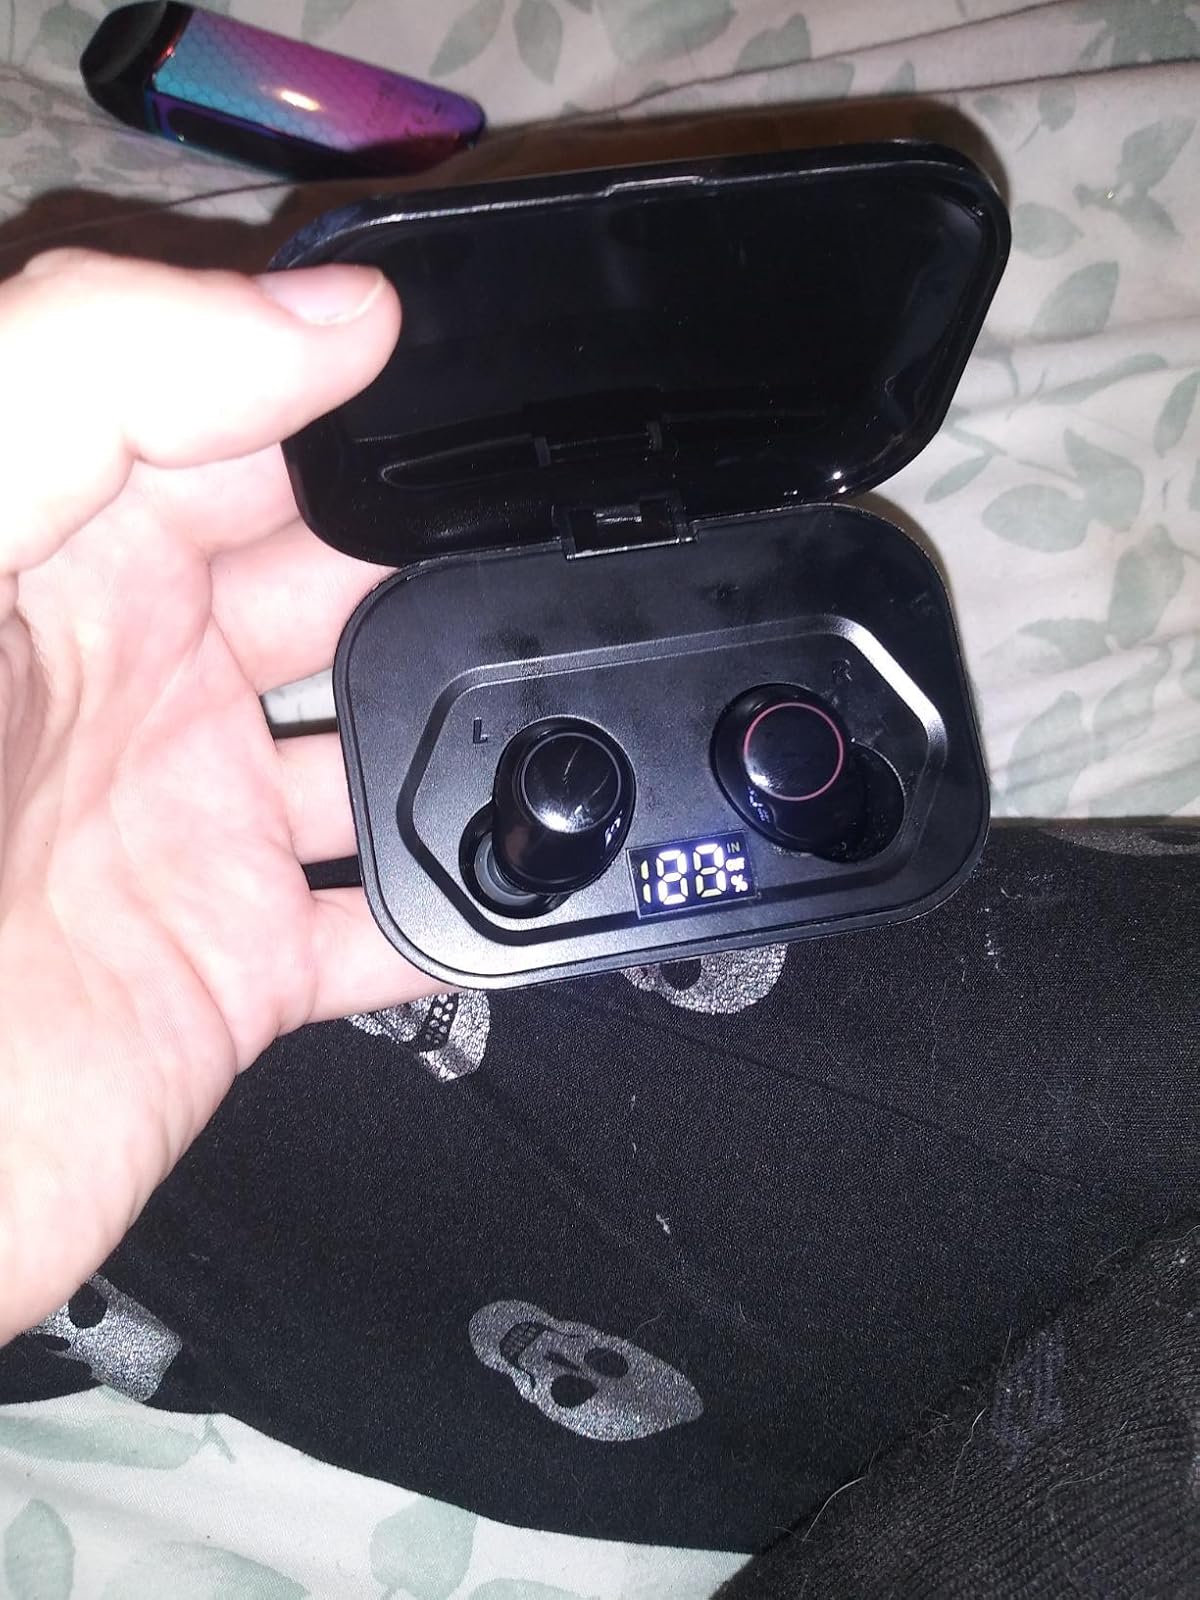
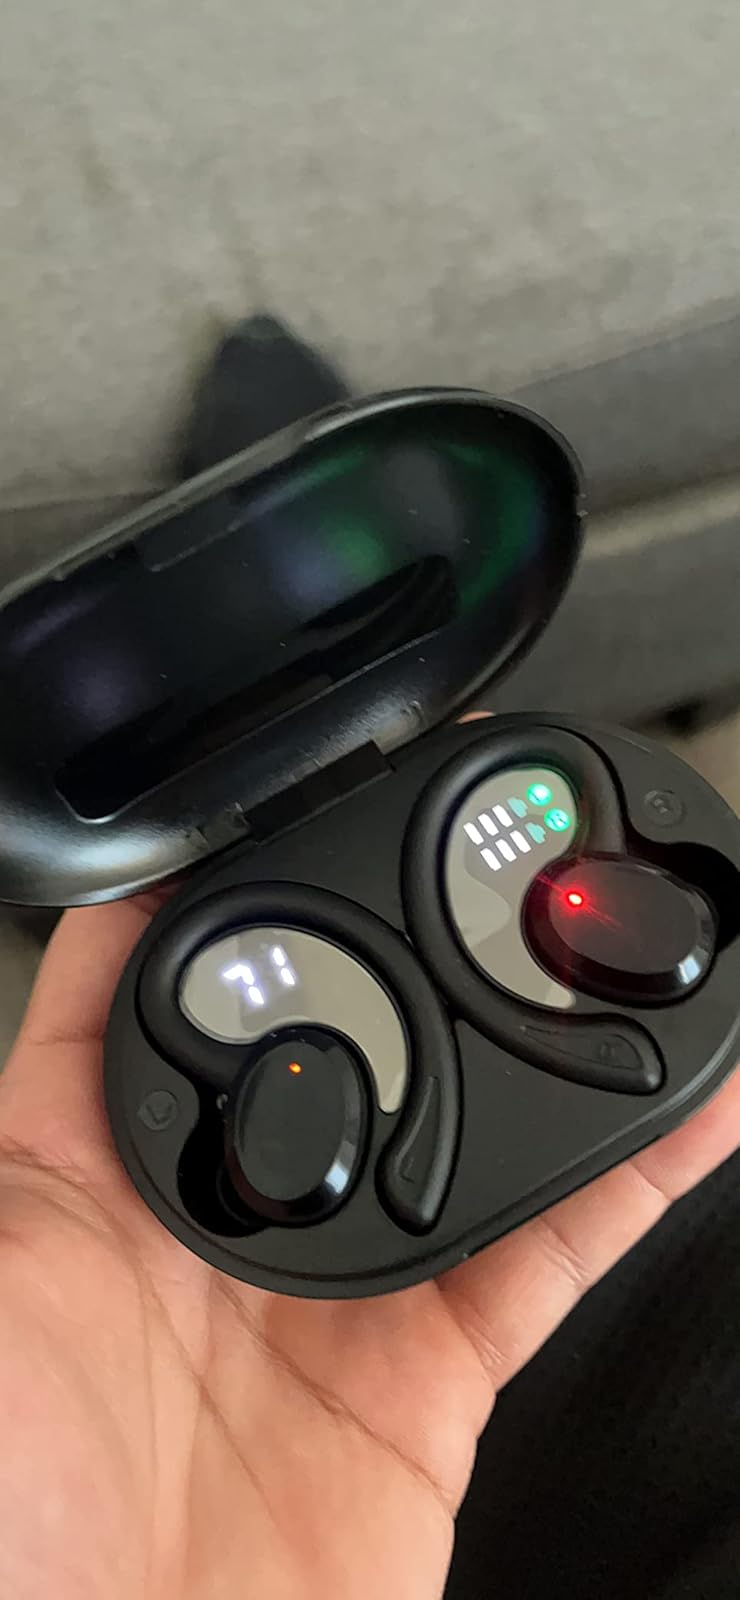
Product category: earbuds
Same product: no